Lignol, Morbihan

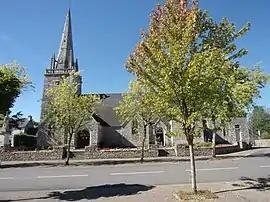
The parish church

Lignol is a commune in the Morbihan department of Brittany in north-western France.